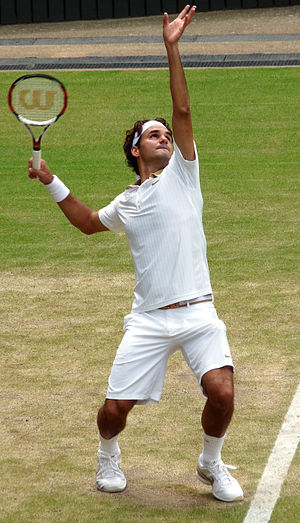
Vindere af grand slam-mesterskaber i herresingle / Alle mestre
Roger Federer har vundet 20 grand slam-titler i single, hvilket er alle tiders rekord for mænd, herunder otte Wimbledon-titler, hvilket også er rekord.
Vindere af grand slam-mesterskaber i herresingle er en liste over vinderne af herresinglerækken ved de fire grand slam-turneringer, Australian Open, French Open, Wimbledon-mesterskaberne og US Open.